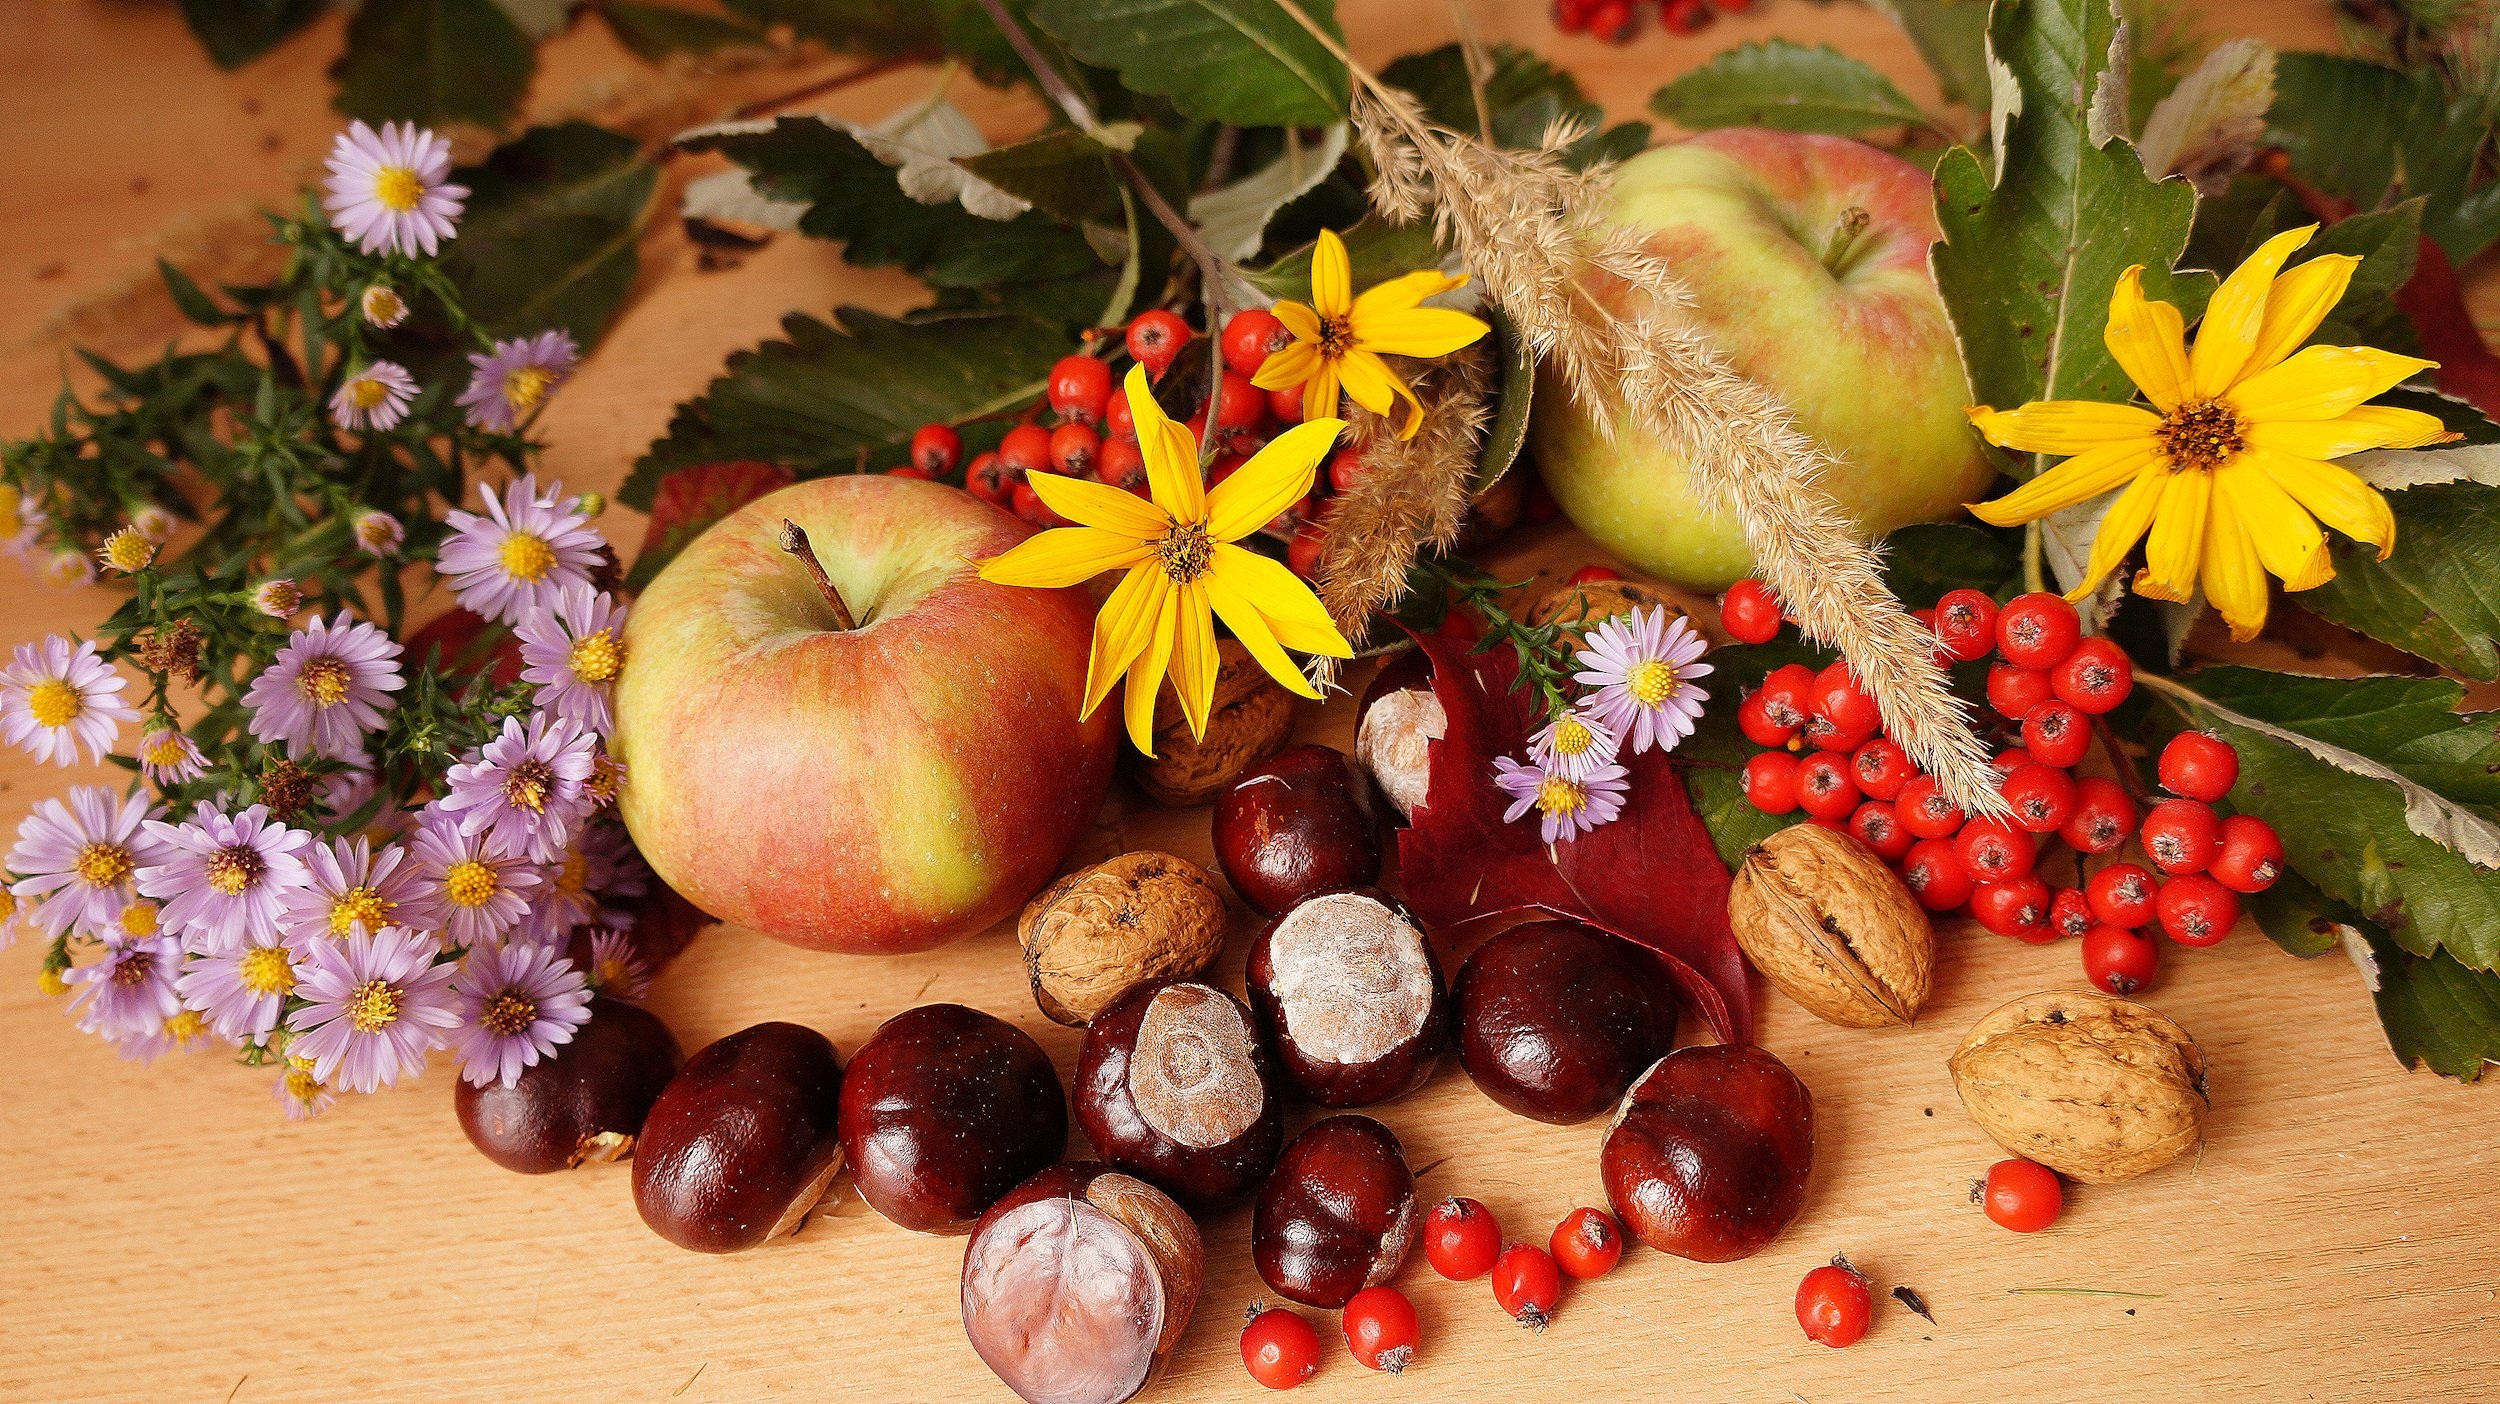
nature, plant, fruit, flower, food, produce, autumn, plants, flowers, christmas decoration, apples, composition, rowan, chestnuts, floristry, astra, ornamental sunflower, flower arranging